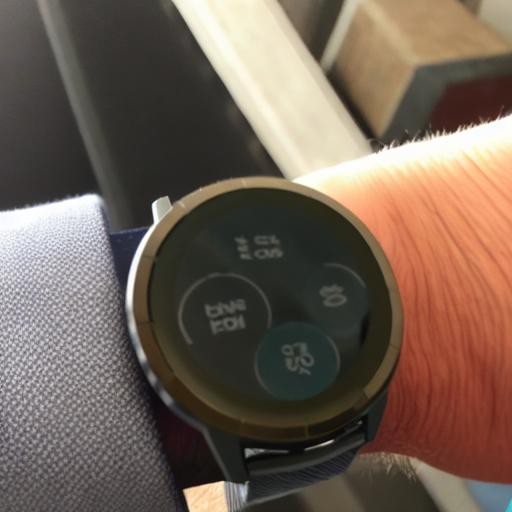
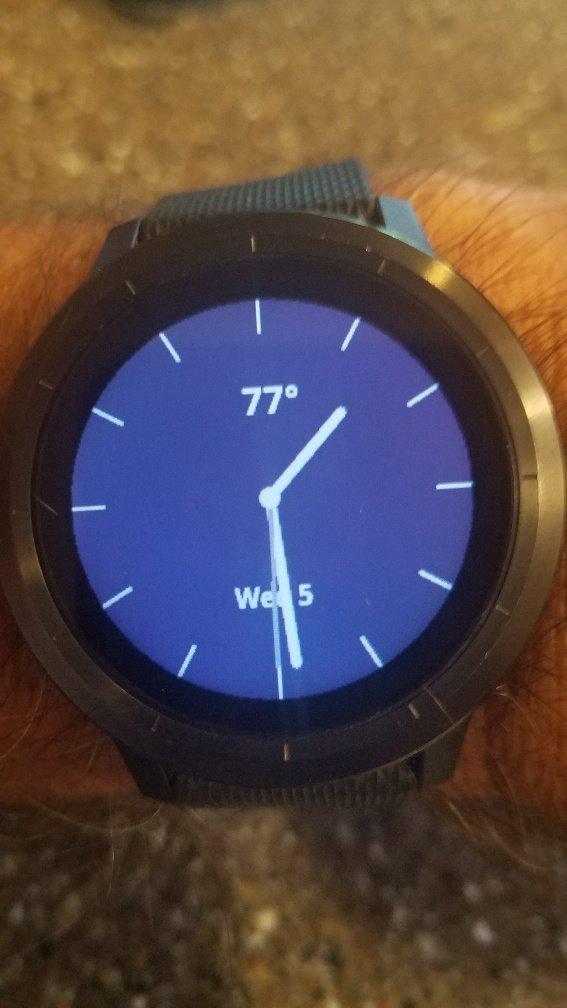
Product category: smartwatch
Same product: no